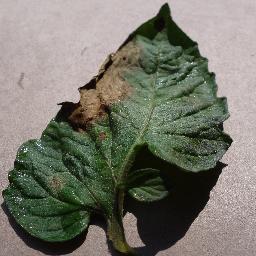
Label: Tomato___Late_blight